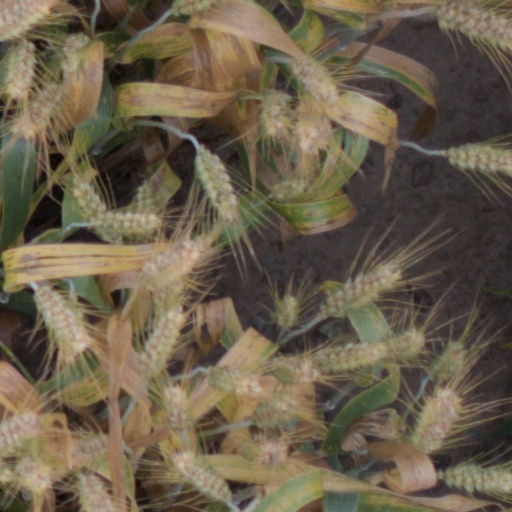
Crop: wheat